Pattaya

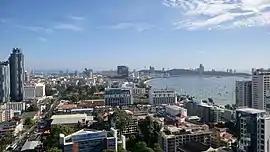
Central Pattaya

Pattaya is at the center of Thailand's Eastern Economic Corridor (EEC). Investments totaling more than 1.5 trillion baht (US$45 billion) are flowing into EEC infrastructure projects: airports, deep-sea ports, high-speed railways, autoroutes. The result will enhance Pattaya's accessibility. According to the Thai Chamber of Commerce (TCC) the EEC investments, the U-Tapao International Airport and the high-speed train that will link three major airports to Pattaya, will make Pattaya the heart of the eastern region. The TCC view is that, "Plenty of attractions...will lure lots more foreign and domestic tourists in the future." Better connectivity will reduce both the cost and time to travel to Pattaya, with the TCC estimating the number of tourists visiting the EEC region to rise to 46.7 million over the next few years, one and half times the current 29.8 million visitors.